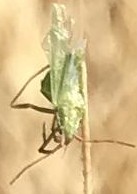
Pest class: occasional_pest